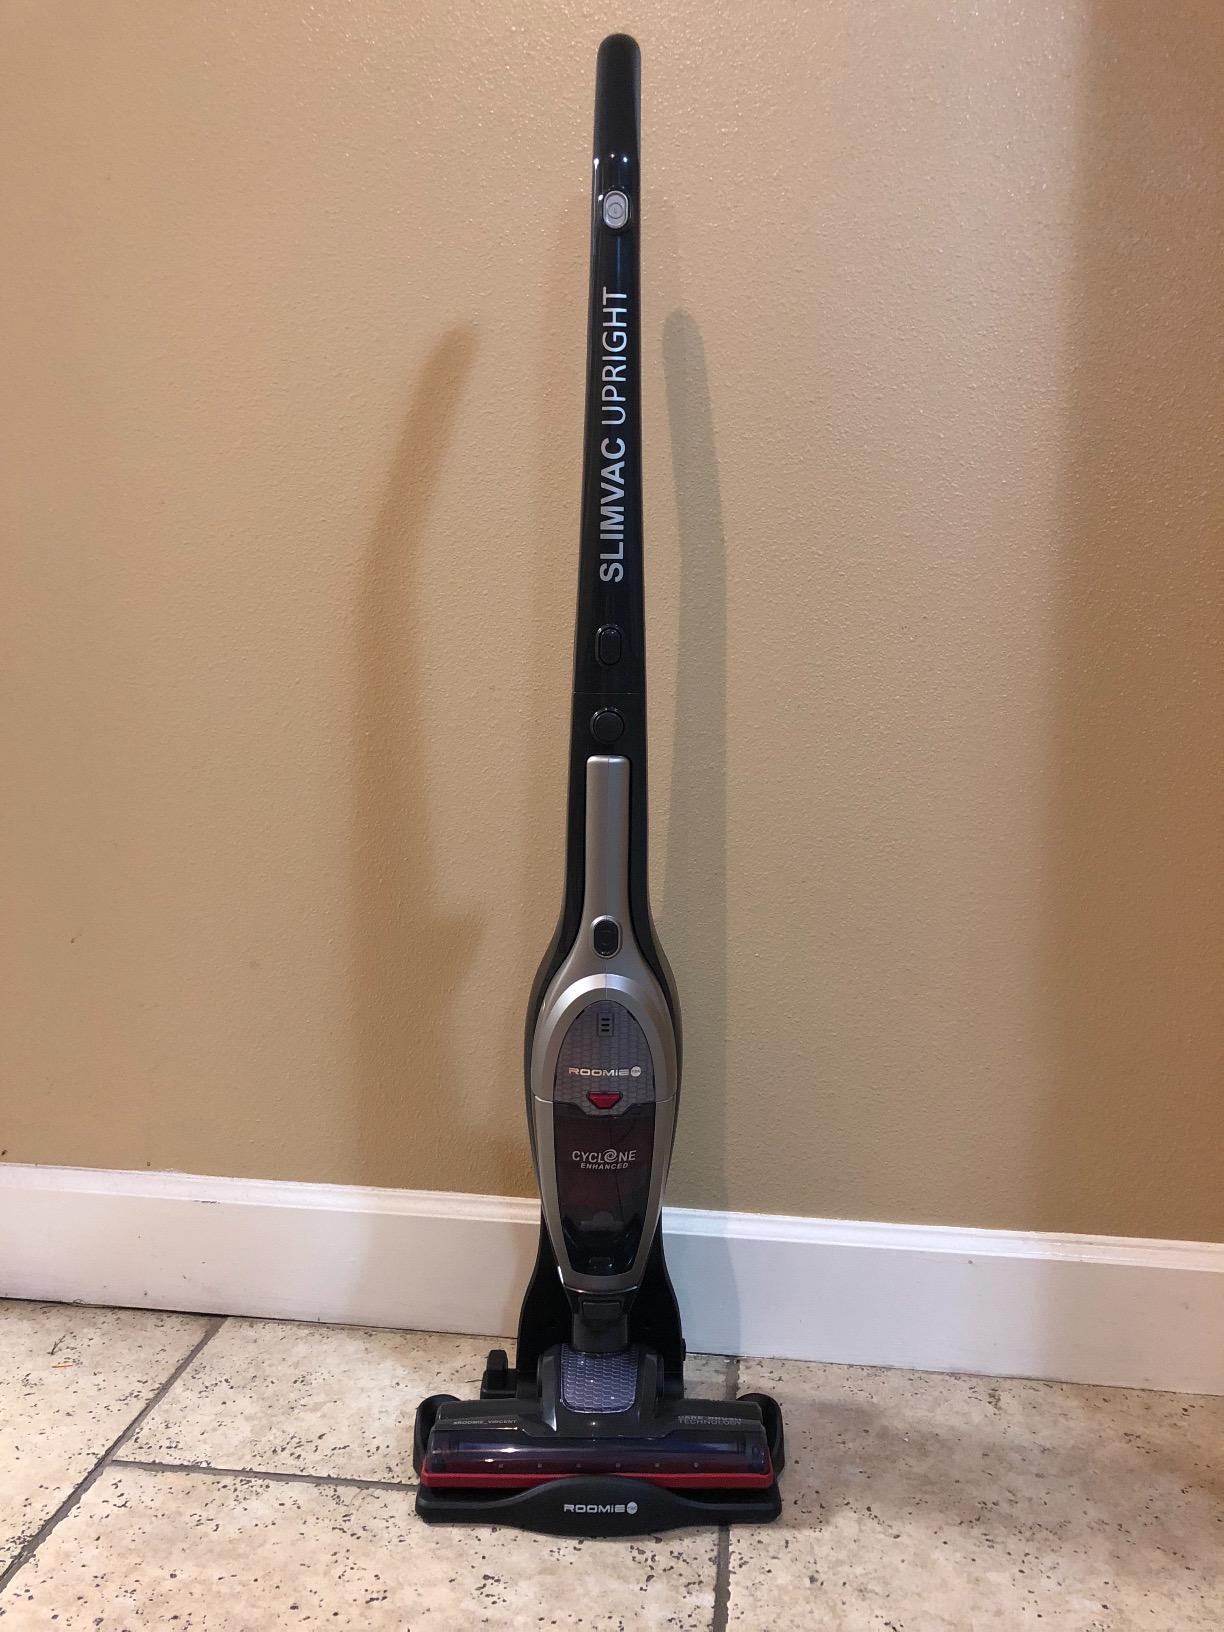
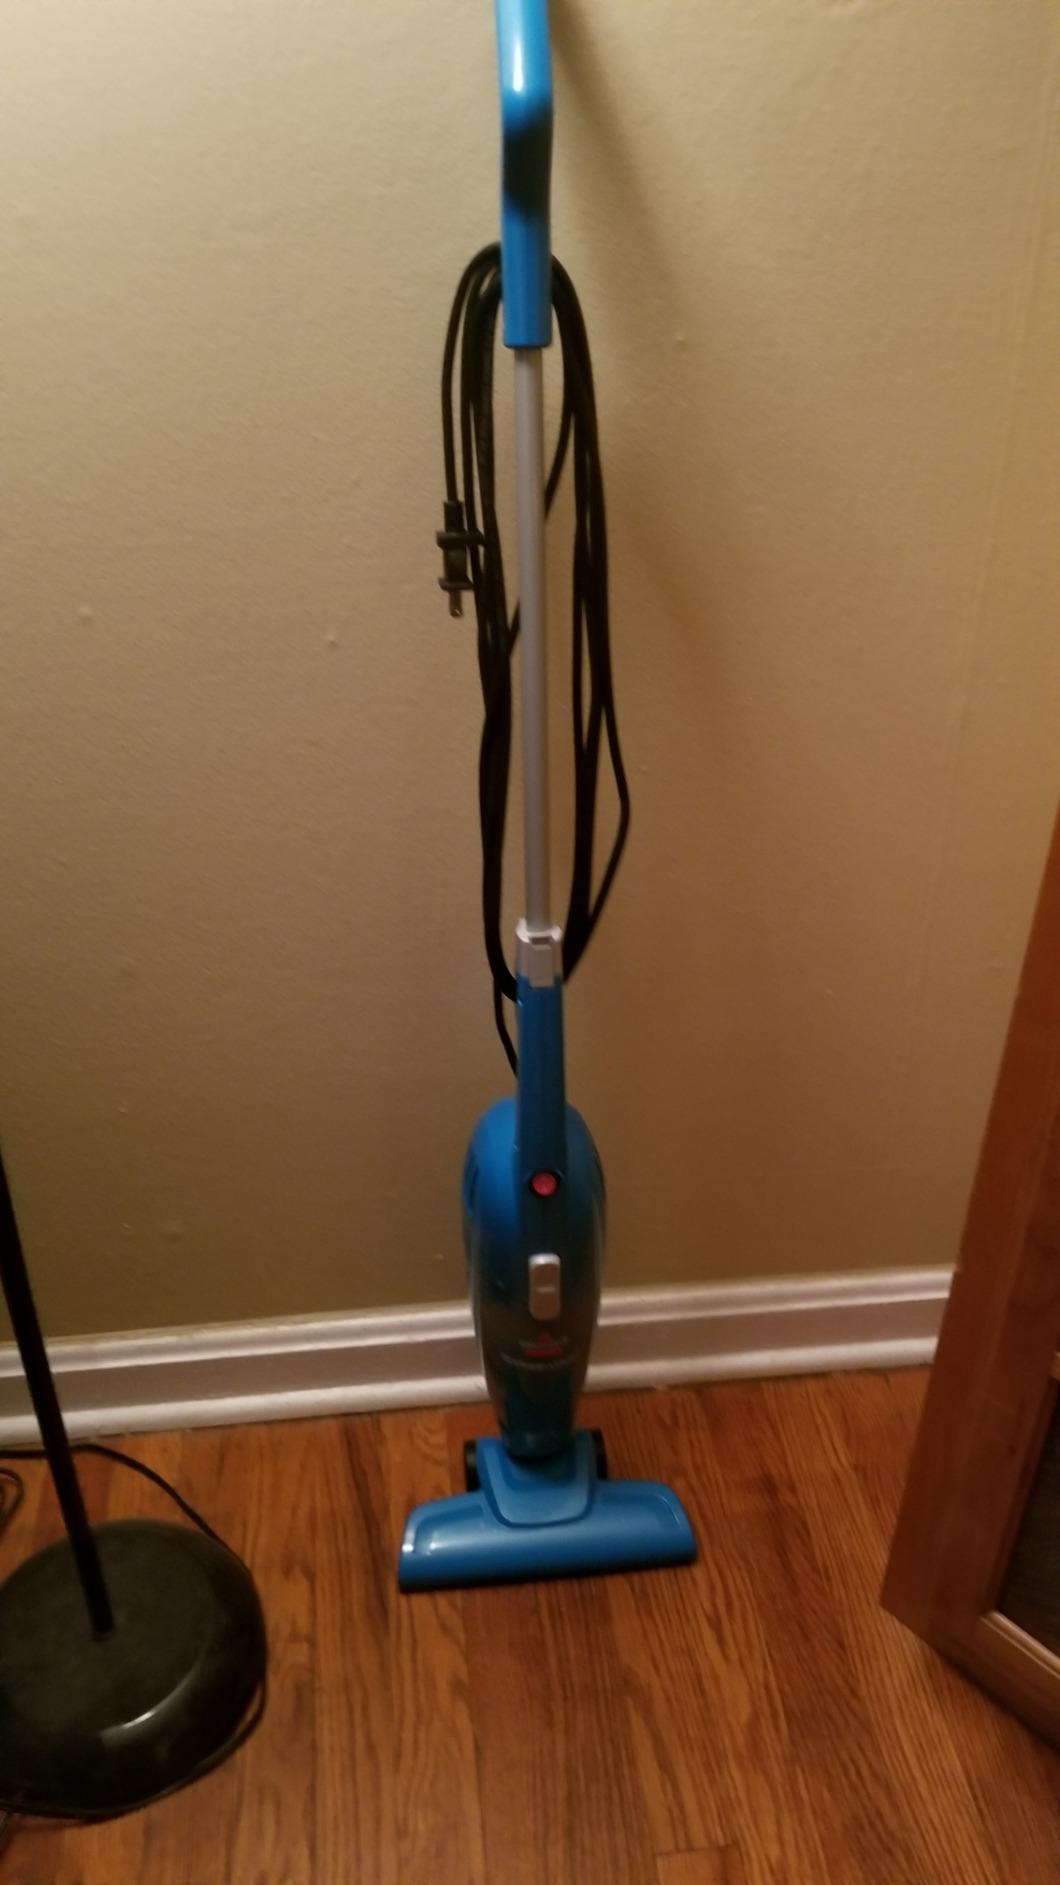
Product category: items_vacuum
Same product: no